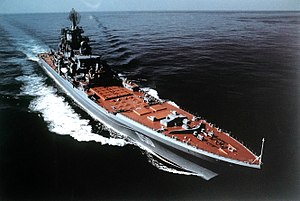
Slagkrydser / Design fra koldkrigsårene
Admiral Lazarev, tidligere Frunze, er det andet skib i Kirov-klassen
"Slagkrydsere var store krigsskibe fra første halvdel af det 20. århundrede og blev først introduceret af Royal Navy. Slagkrydseren blev udviklet som efterfølger for panserkrydseren, men dens opståen hang mere sammen med udviklingen af dreadnought-slagskibet. Den første serie slagkrydsere, der begyndte med Invincible, blev oprindeligt omtalt som ""dreadnought krydsere"".